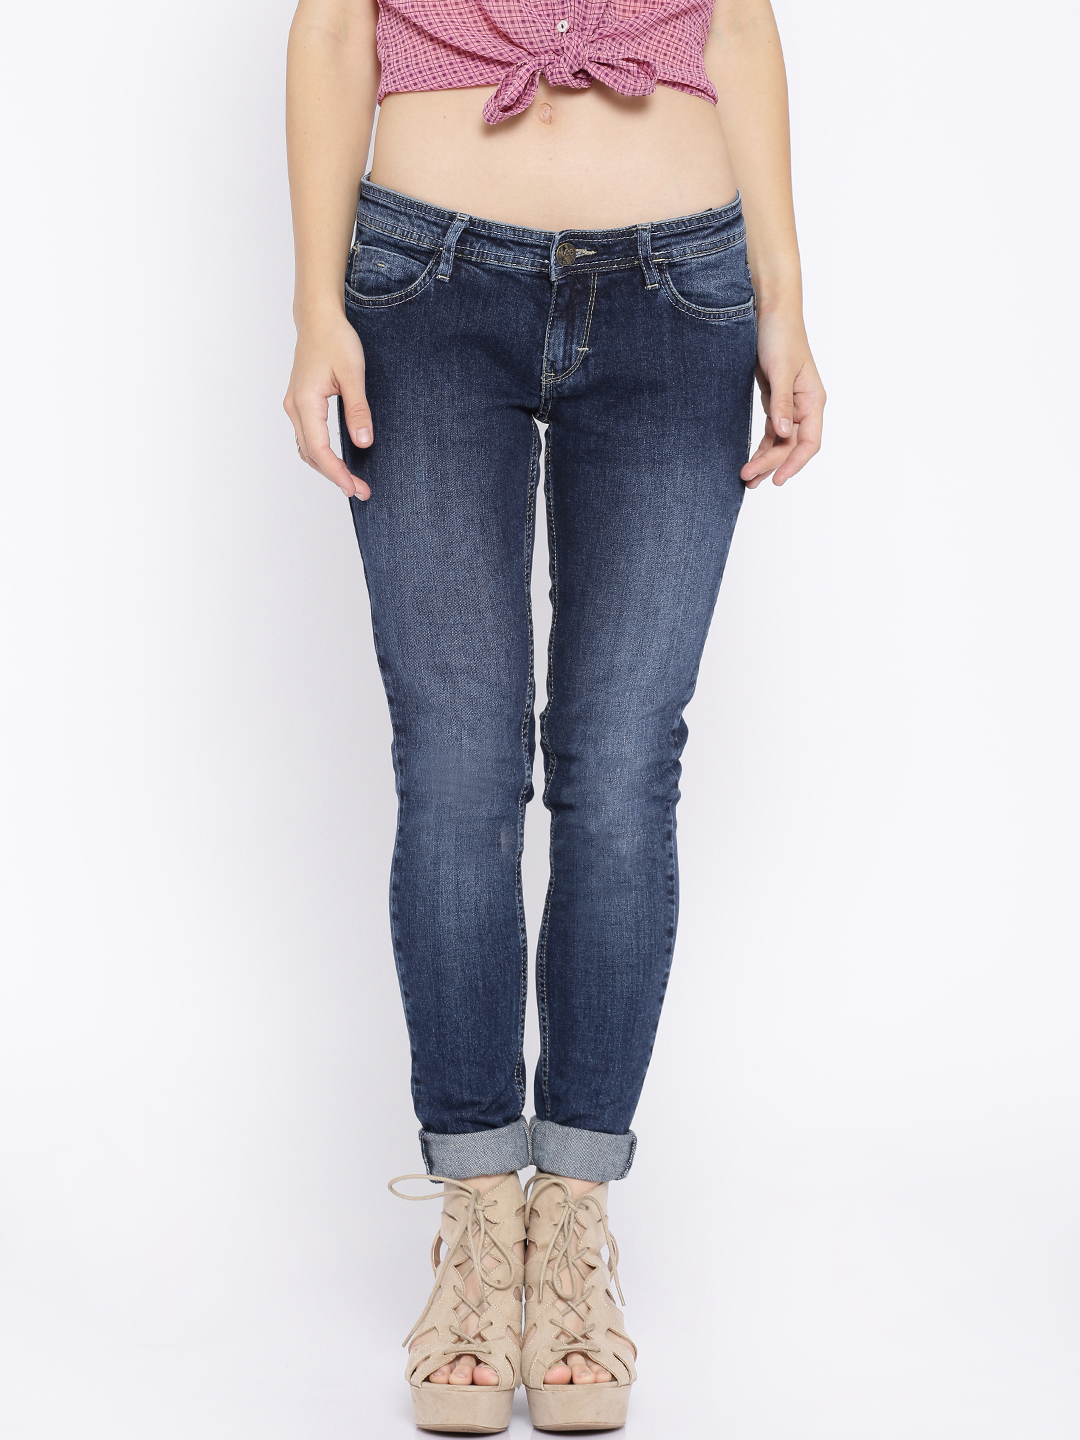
Lee Women Blue Skinny Fit Stretchable Jeans
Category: Apparel / Bottomwear / Jeans
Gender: Women
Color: Blue
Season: Summer 2013
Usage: Casual